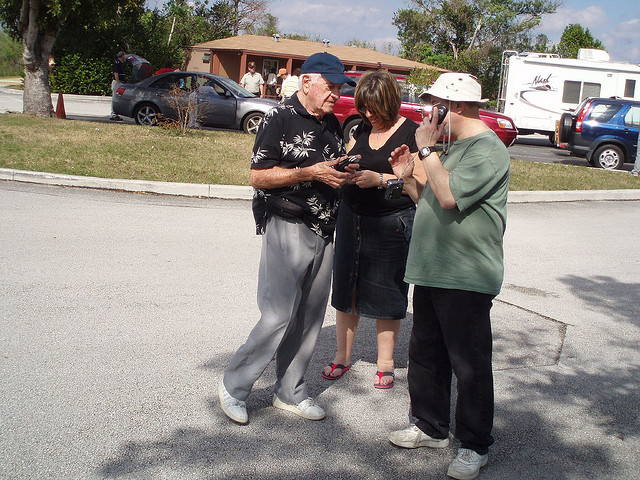
user: Given an image and a question. Answer the question in a short answer. Question: What brand of cell phone is the man in green using? Short Answer:
assistant: iphone